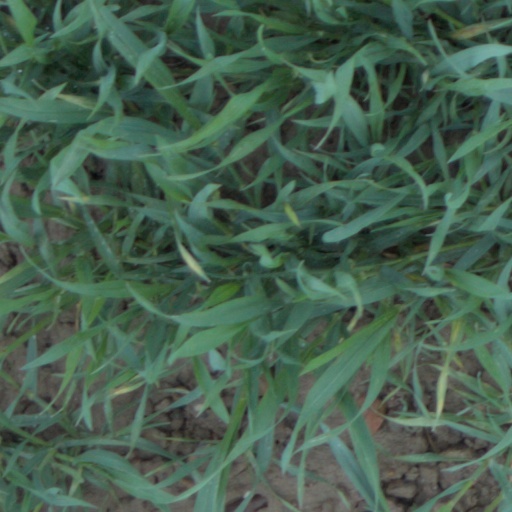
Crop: wheat